Brian Cox (actor)

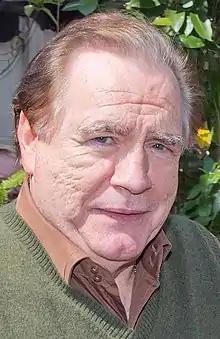
Cox at the 2011 Toronto International Film Festival

In 2011, Cox starred as Captain Rudolph Sharp in "The Sinking of the Laconia", BBC Two's television film about the sinking of the British ocean liner RMS Laconia during World War II. He co-starred with Gerald Butler and Ralph Fiennes as a quietly reasonable senator in "Coriolanus", a modern British film adaptation of the Shakespeare tragedy. He portrayed Baron William d'Aubigny, a lordly wool merchant against King John's tyranny in "Ironclad", a war film set after the ratification of Magna Carta. In the American thriller "The Key Man", he shared the screen with Hugo Weaving as Irving, a sociopathic con man and a Shakespearian actor. He then starred in "The Veteran" as a British intelligence officer who recruits a war veteran to track a female contact infiltrating a group of suspected terrorists. He also starred as John Landon in the science-fiction film "Rise of the Planet of the Apes." He appeared as Glover Boyd, the retired policeman father of the protagonist in the Canadian biographical drama "Citizen Gangster".